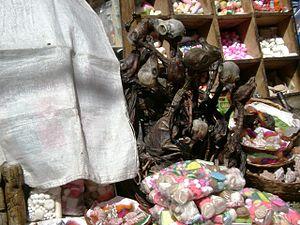
Le marché des Sorcières est un lieu de vente d'objets rituels et de pratique de rites magiques de la culture aymarane, situé dans le centre ville de La Paz, la capitale administrative de la Bolivie.